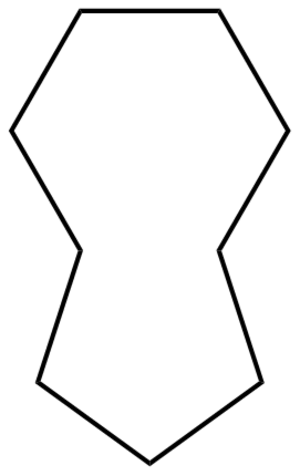
Le cyclononane est un hydrocarbure de la famille des alcanes cycliques, les cycloalcanes. Il a pour formule brute C₉H₁₈